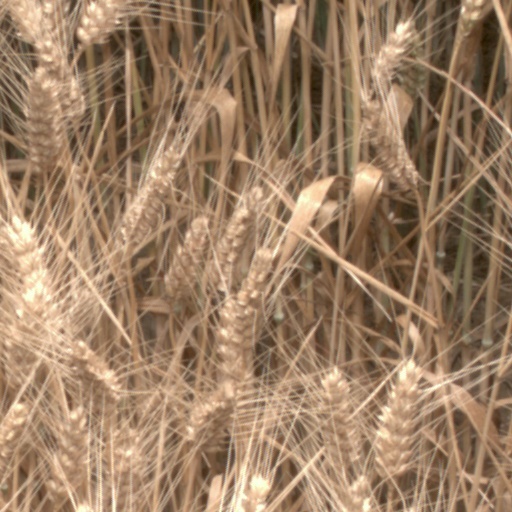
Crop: wheat